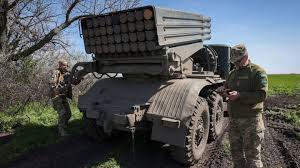
Label: Tornado